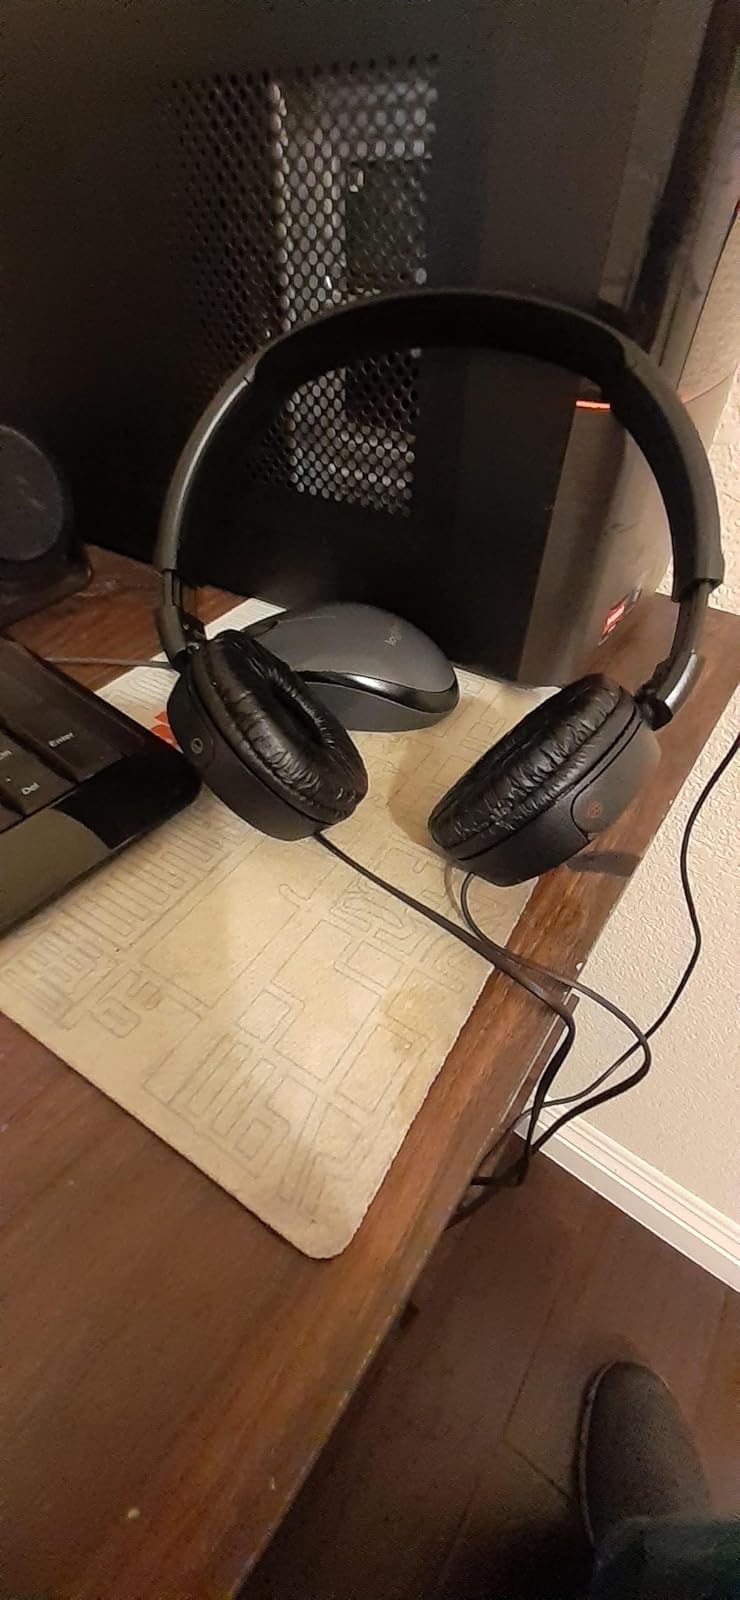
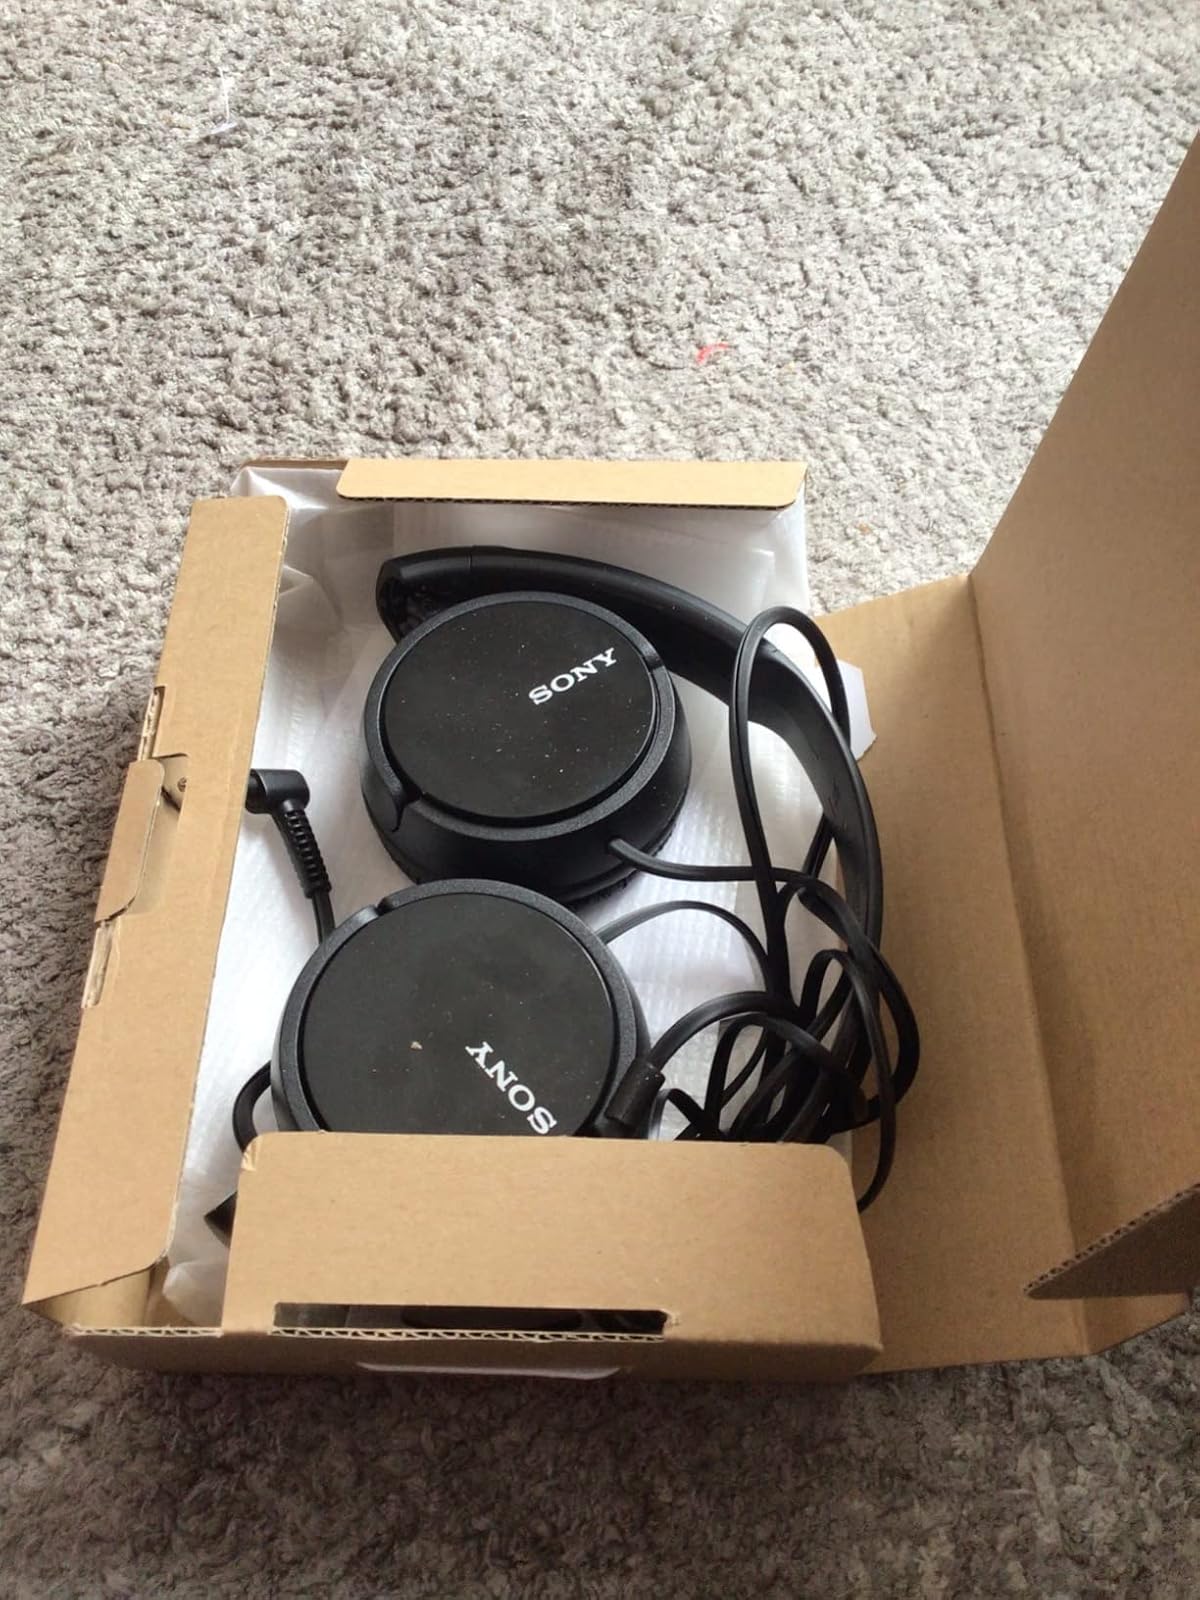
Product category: headphones
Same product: yes